Central Epidemic Command Center

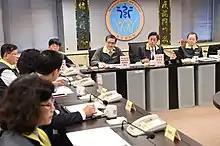
Chang San-cheng attending a CECC conference on 2 February 2016

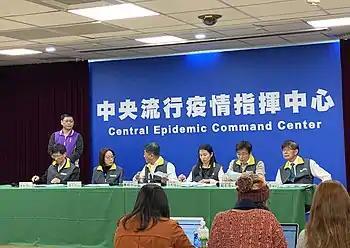
CECC press conference on 16 February 2020

In response to the coronavirus pandemic, the CECC was activated on 20 January 2020. The Executive Yuan approved the deactivation of the CECC in response to COVID-19 effective 1 May 2023.